Department of Geography, University of Kentucky

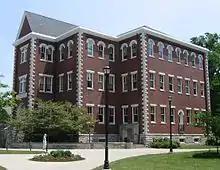
Miller Hall

In the early 1970s, Gyula (Julius) Pauer (Kentucky) was appointed director of the department's cartography laboratory. In addition to teaching introductory and advanced cartography courses, he operated the laboratory, initially in a small room in Patterson Office Tower before it moved to the nearby and renovated Miller Hall basement in 1987. When Michael Kennedy joined the department from the College of Architecture in 1991, he began the department's GIS program with only a single computer. The hiring of Francis Harvey (Washington) in 1998 strengthened the department's GIS and social theory offerings. This concretized interests of the faculty in the GIS & Society debates of the 1990s. Edited by Pickles, "Ground Truth" was published in 1995 with contributions from Roberts, Schein, Jon Goss (Kentucky), and Pat McHaffie (Kentucky) -- this text quickly catalyzed the development of critical GIS. When Julius Pauer retired in 1997, the department received permission to hire a permanent staff line a director of the Cartographic Laboratory: Richard (Dick) Gilbreath (MA Kentucky). In 1998, Ulack, Raitz, and Pauer also edited a second "Atlas of Kentucky".